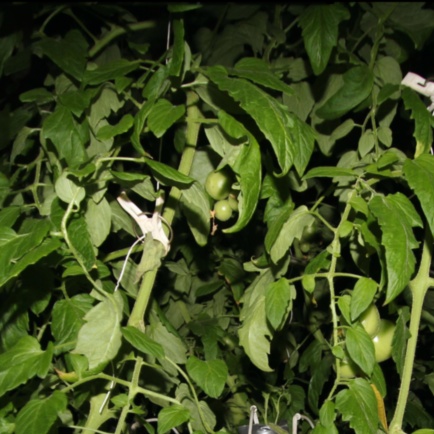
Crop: tomato